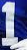
Number: 1